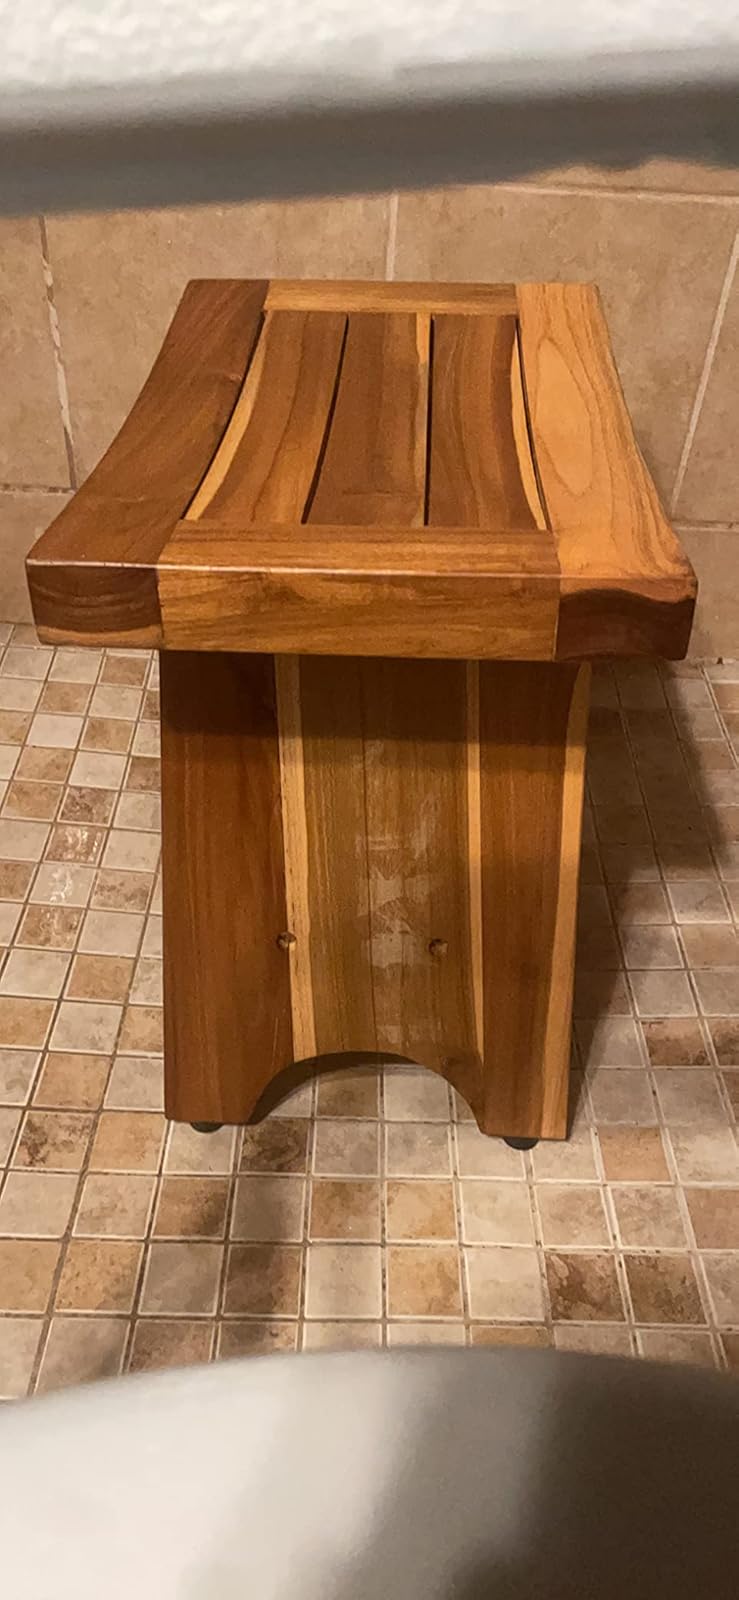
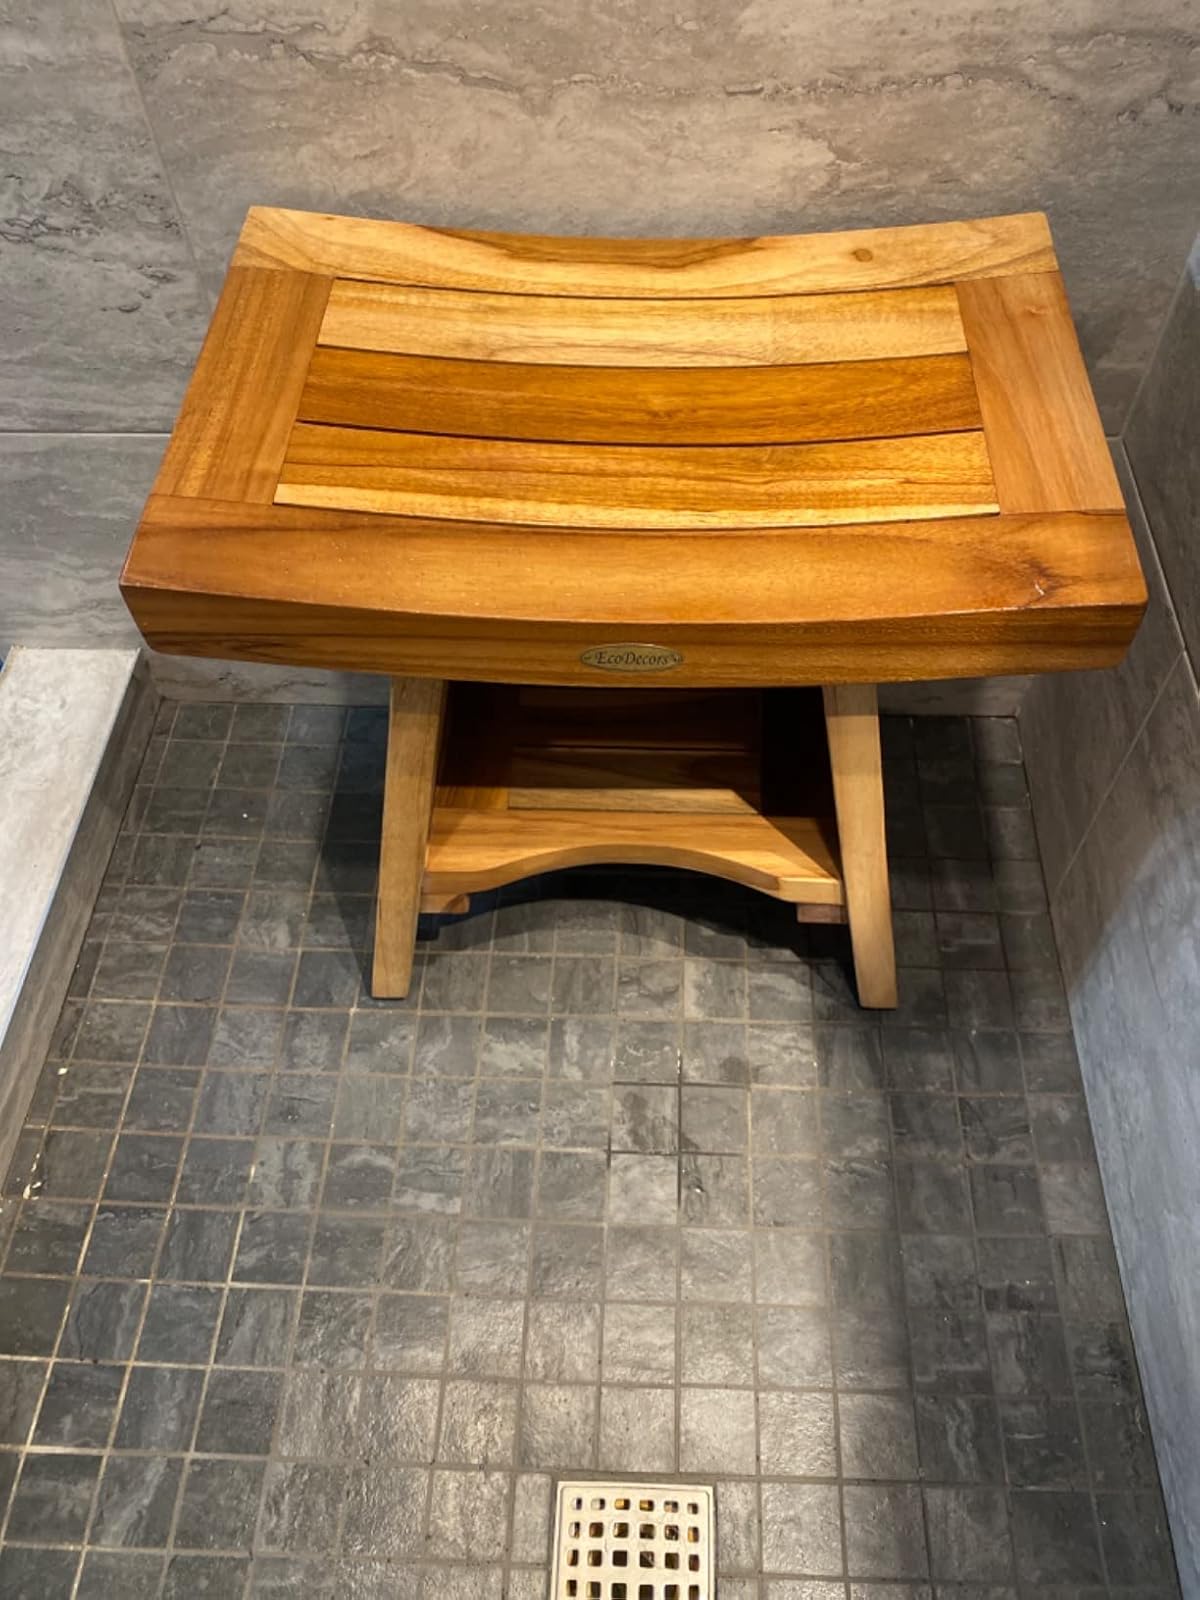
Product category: stool
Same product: yes